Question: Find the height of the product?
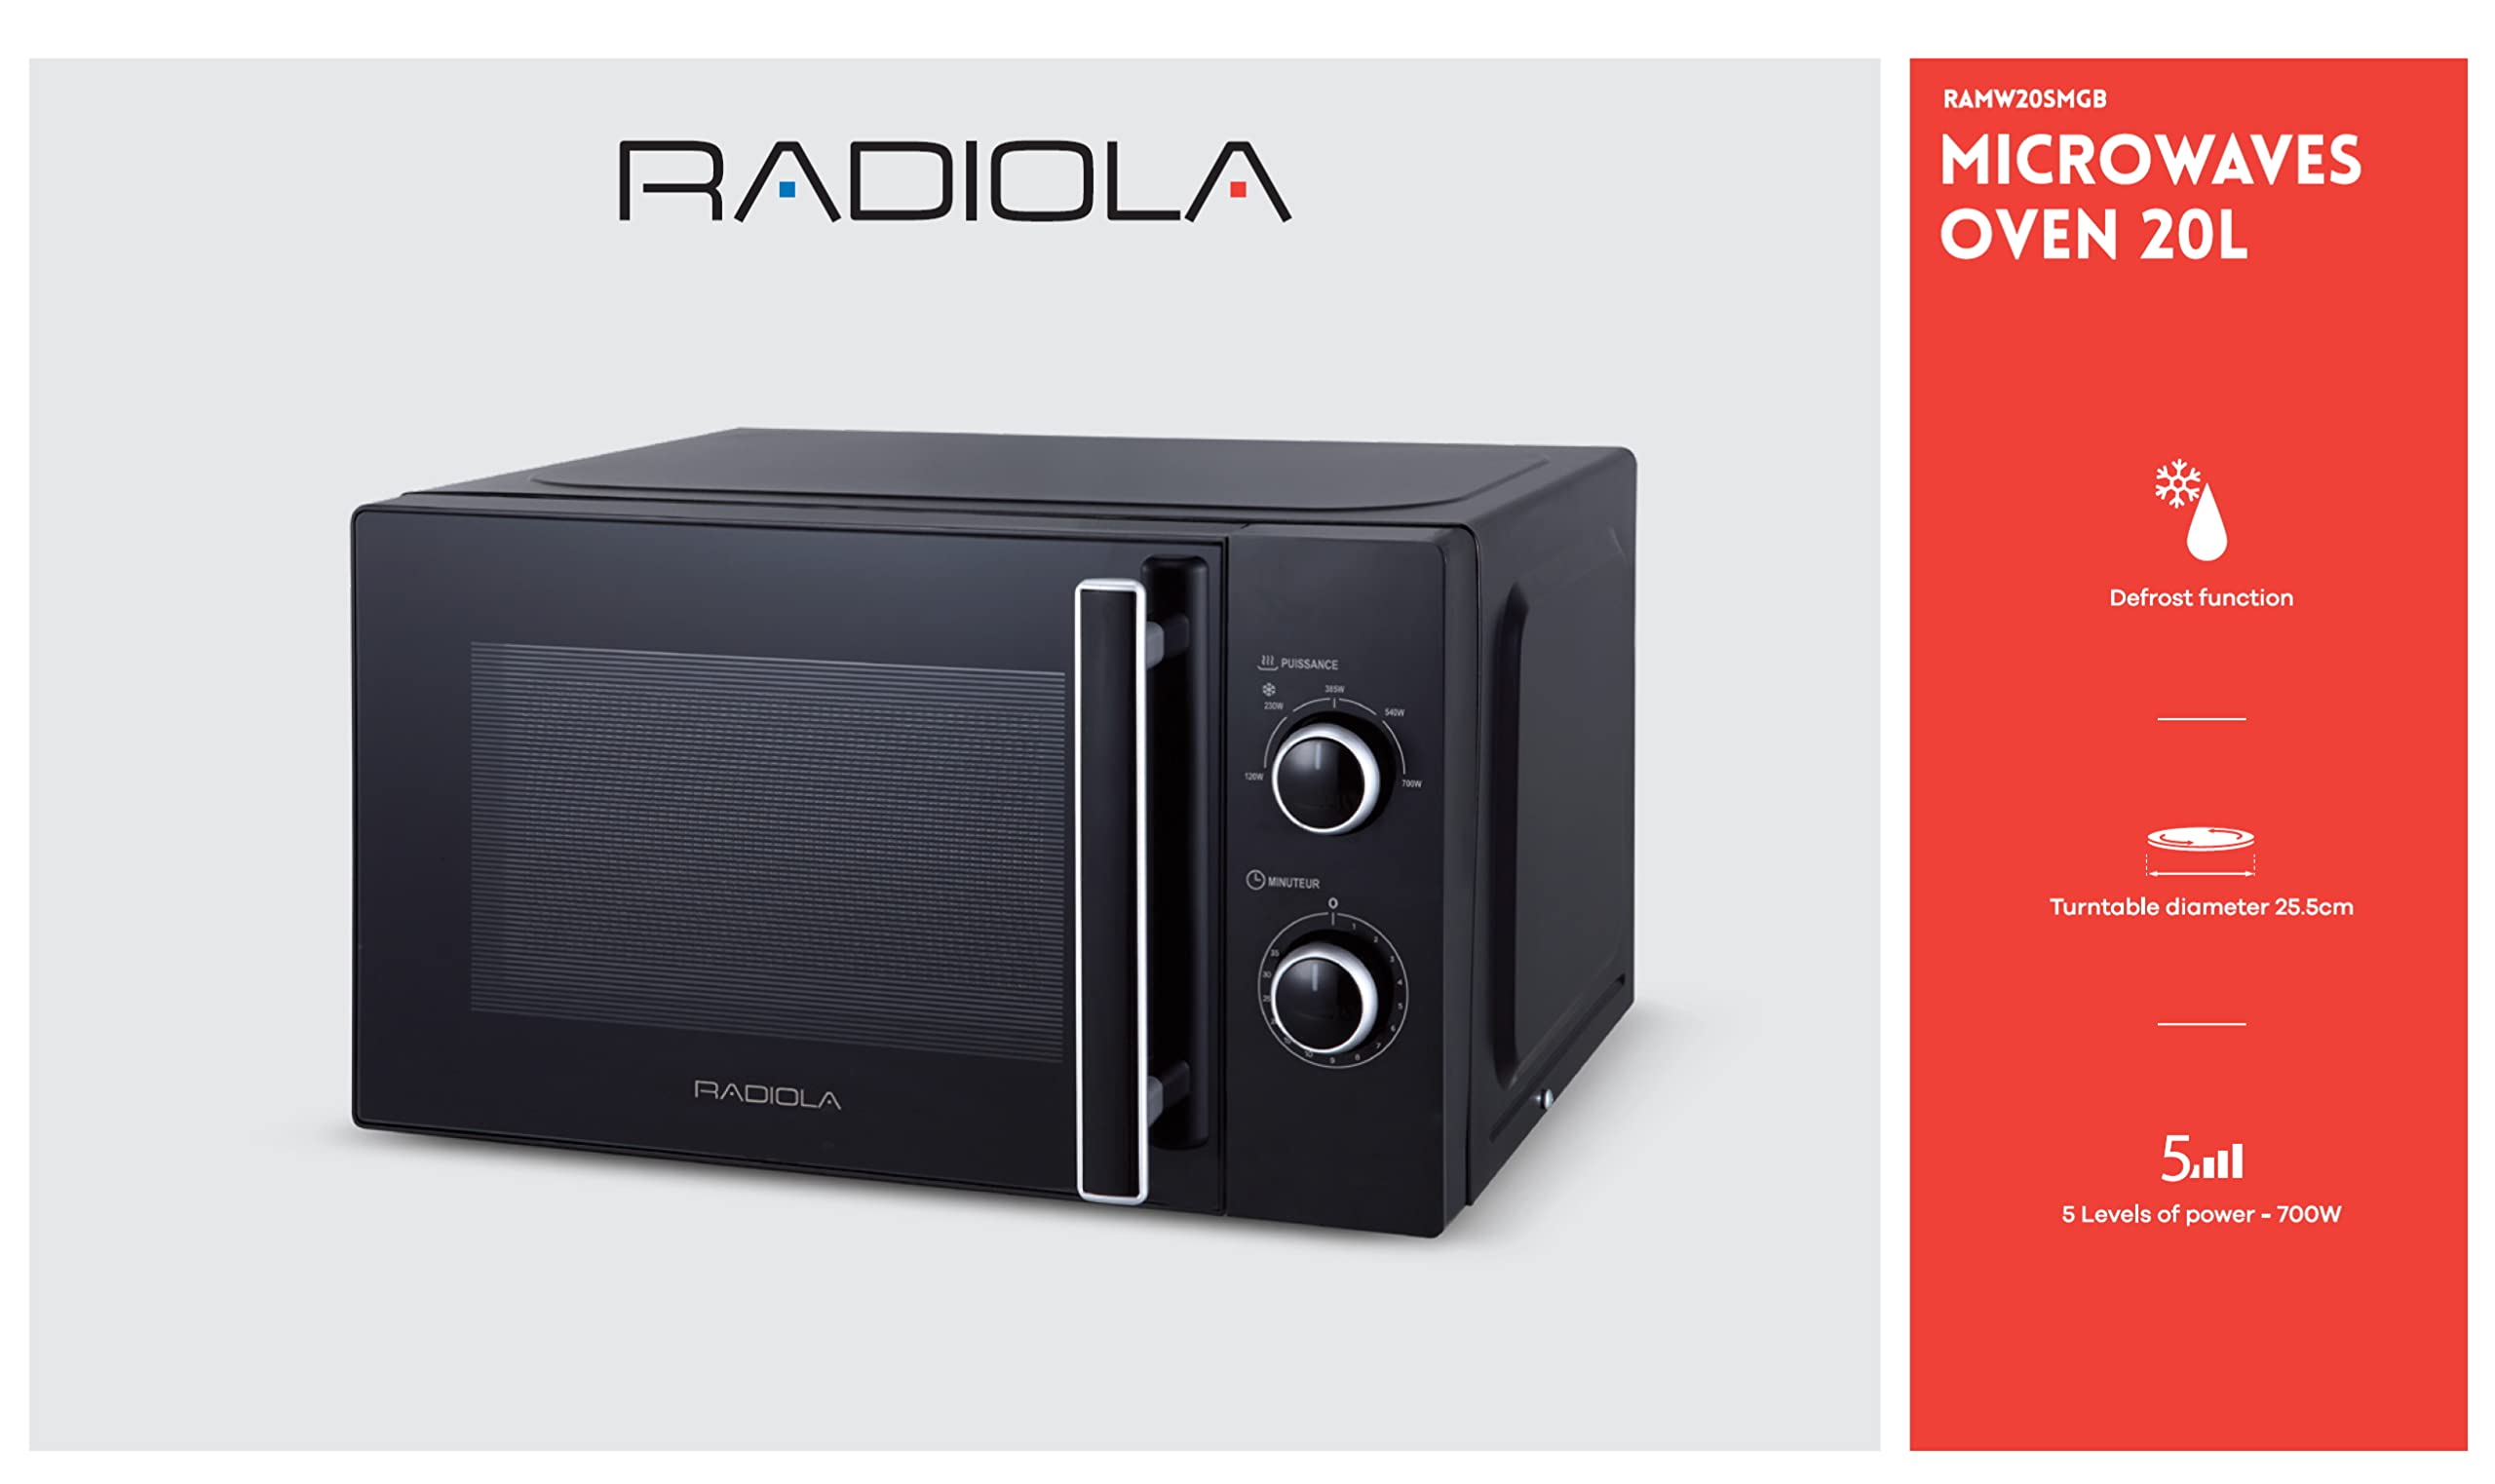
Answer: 25.5 centimetre